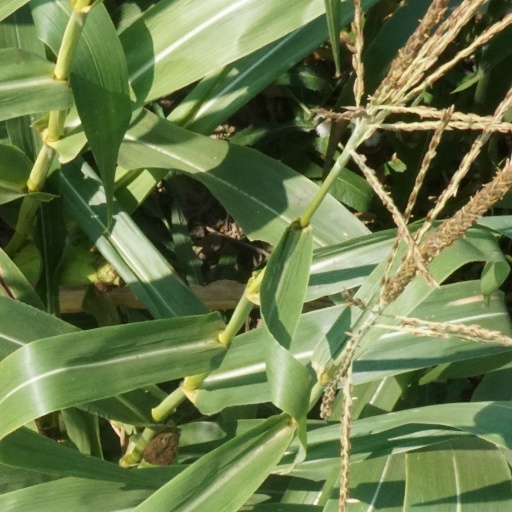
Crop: maize; corn